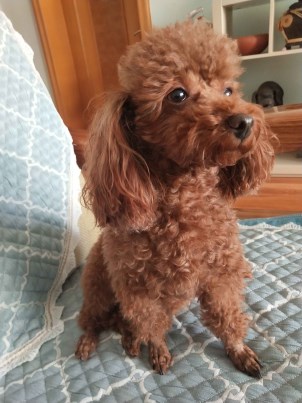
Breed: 7449-n000128-teddy